Grundhof, Luxembourg

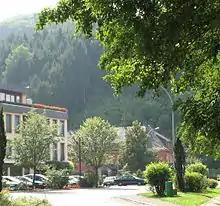
A Place in Grundhof, Luxembourg

Grundhof is a village in the commune of Berdorf, in eastern Luxembourg. , the village had a population of 21. Nearby is the confluence of the Sauer and the Black Ernz.